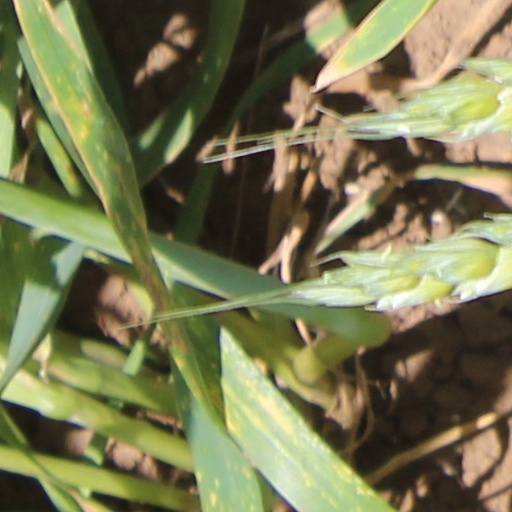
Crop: wheat